KC Ross-Miller

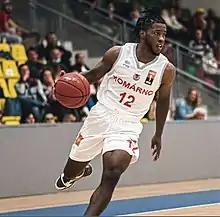

KC Ross-Miller is an American professional basketball player who plays for CSM Târgu Mureș in Liga 1. Previously, he has played for Surrey Scorchers, KK AV Ohrid, MBK Baník Handlová, PS Karlsruhe, and MBK Rieker Komarno.